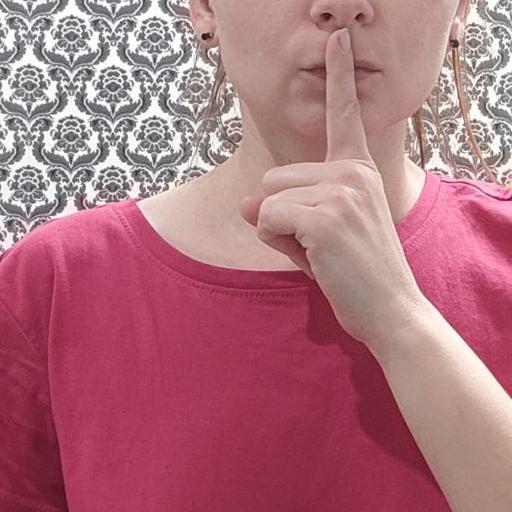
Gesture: mute